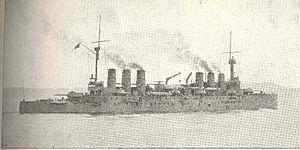
Croiseur-Cuirasse Ernest-Renan